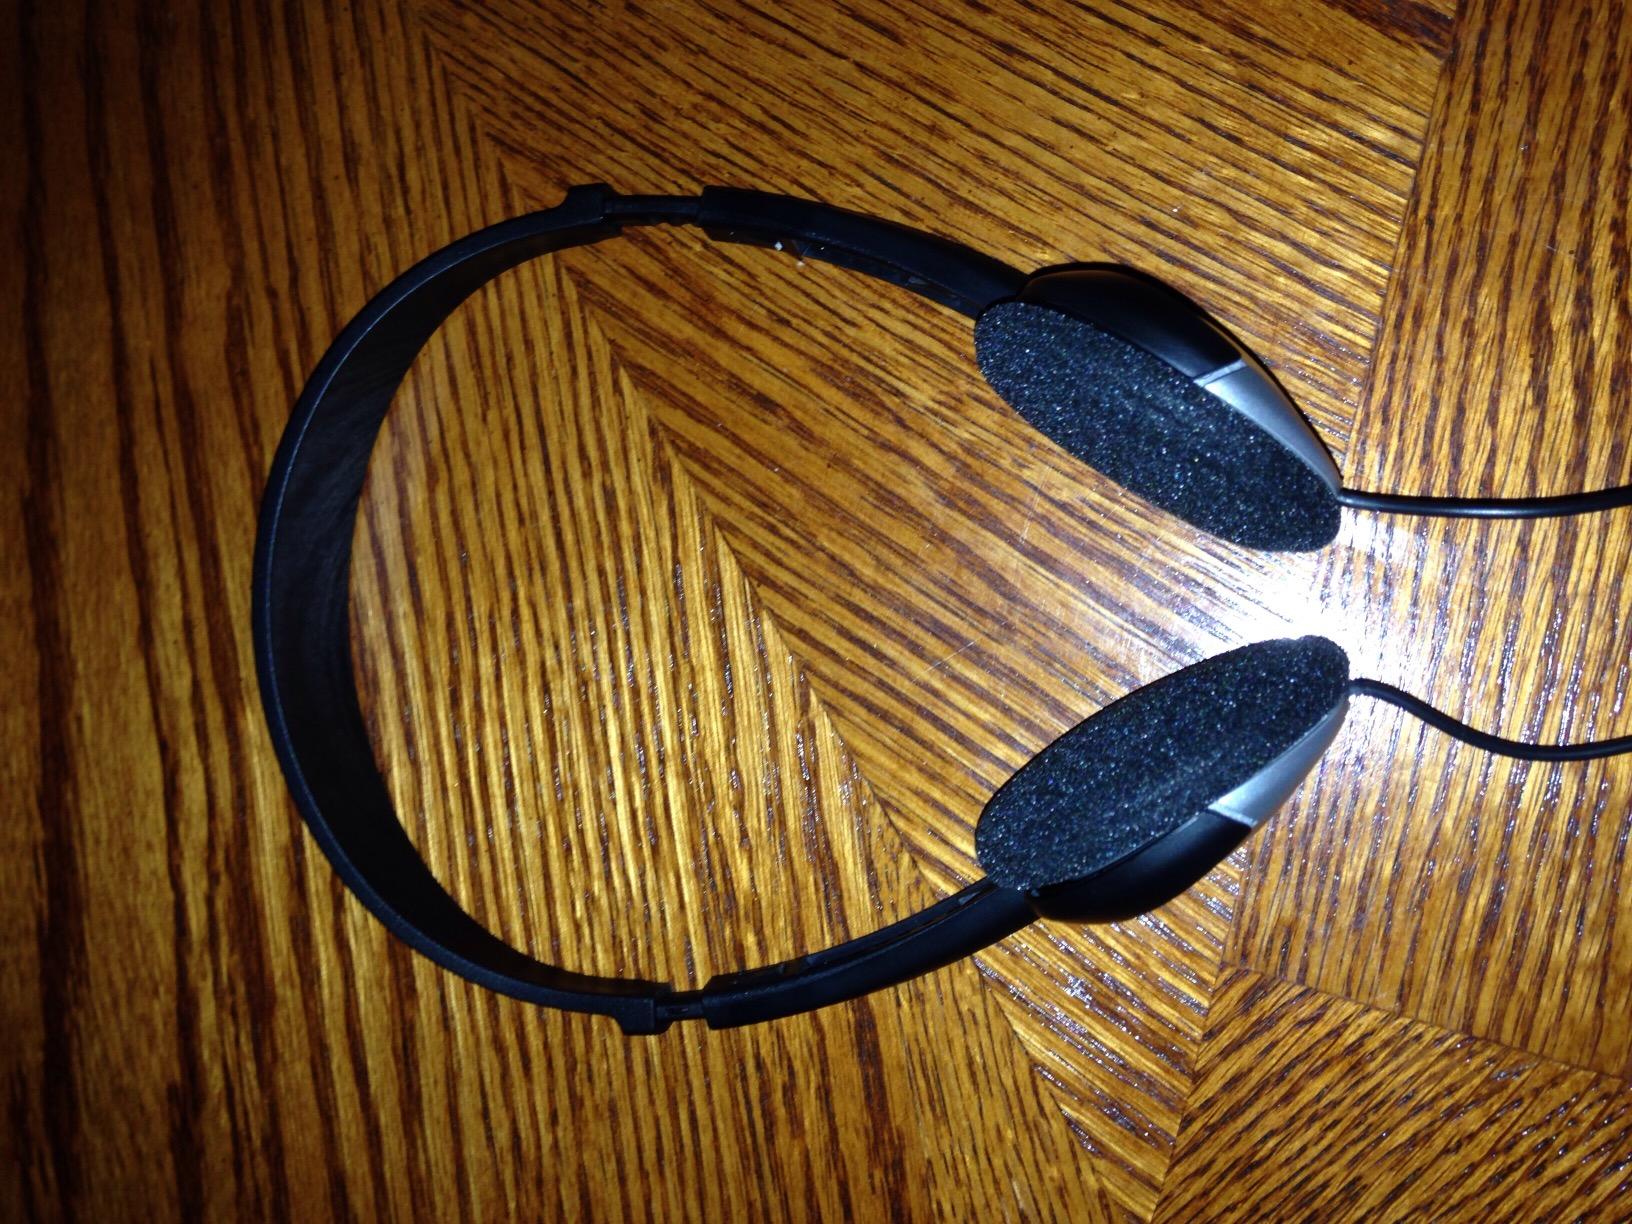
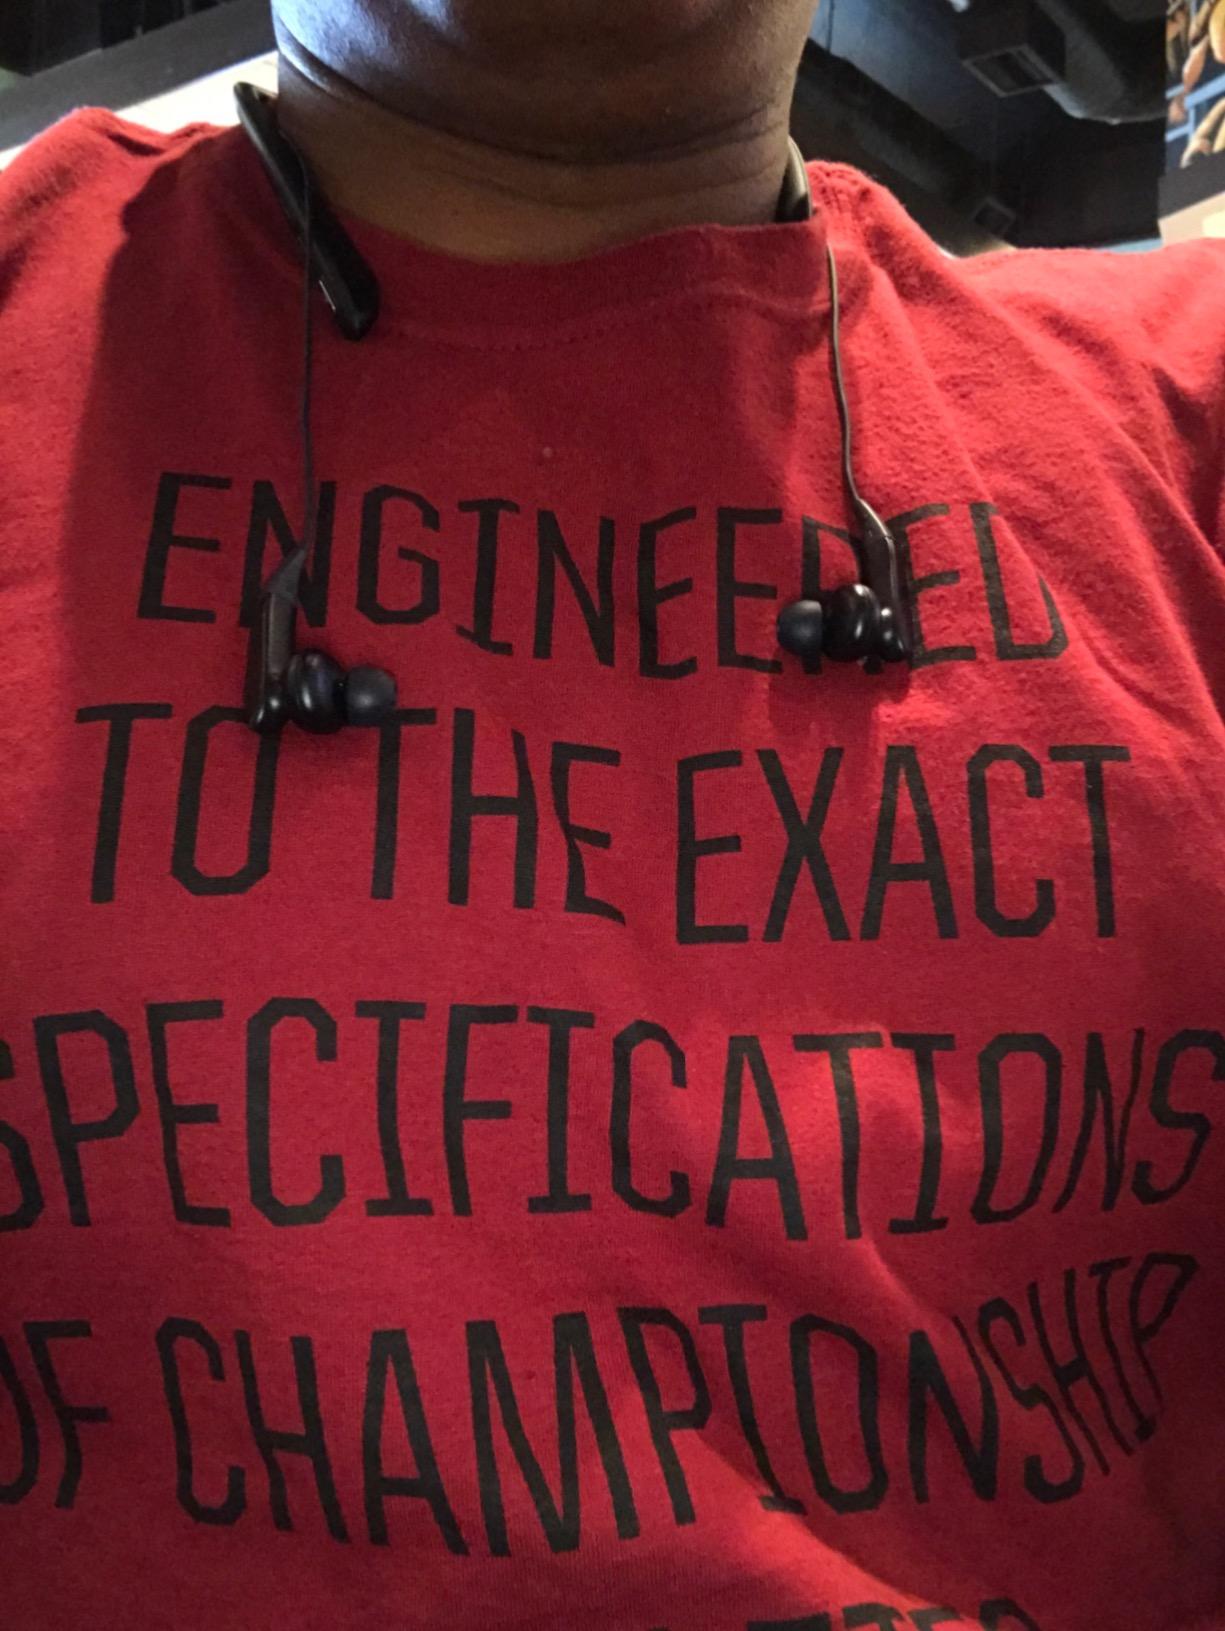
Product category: headphones
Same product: no